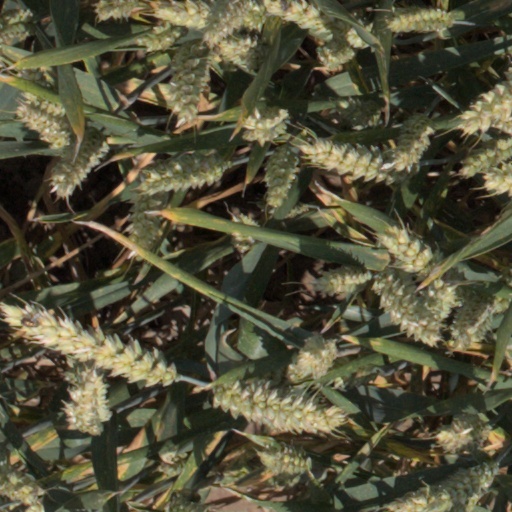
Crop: wheat